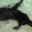
Label: otter